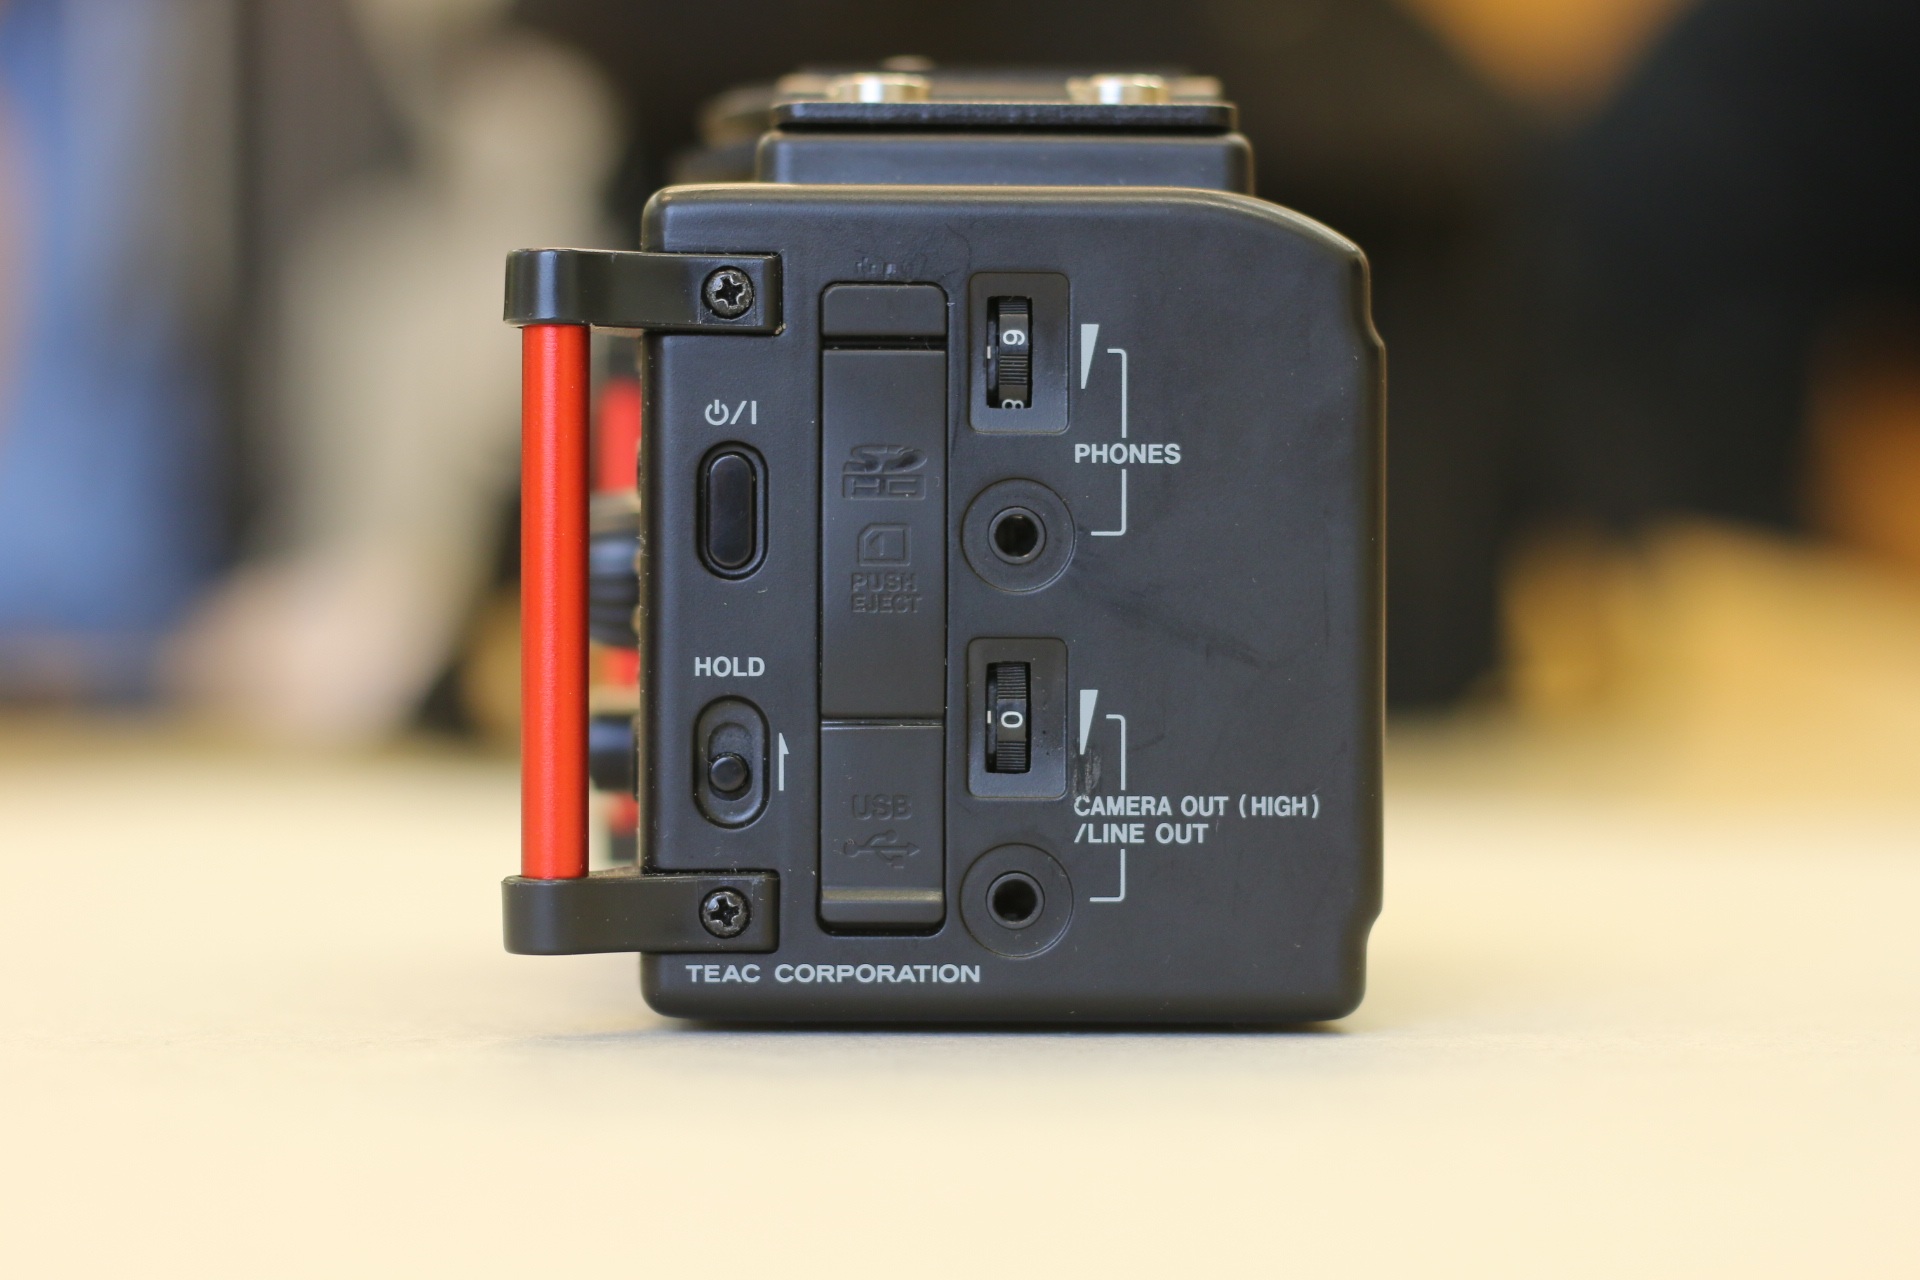
camera, digital camera, sound, camera lens, audio recorder, tascam dr 60d, single lens reflex camera, cameras optics, camera accessory